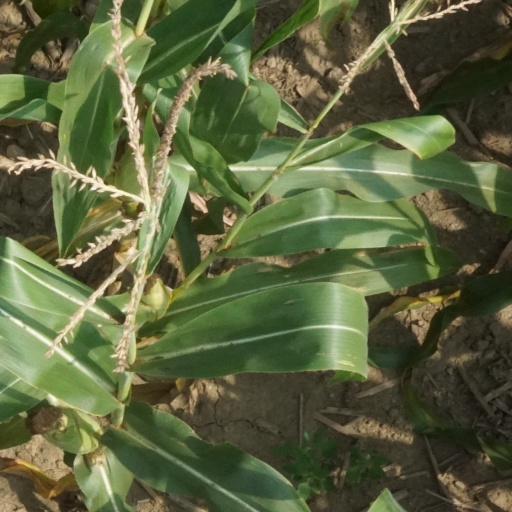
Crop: maize; corn